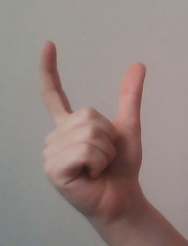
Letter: nun